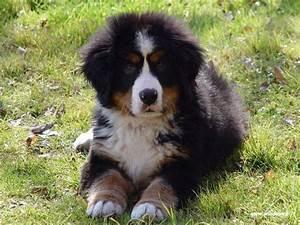
dog